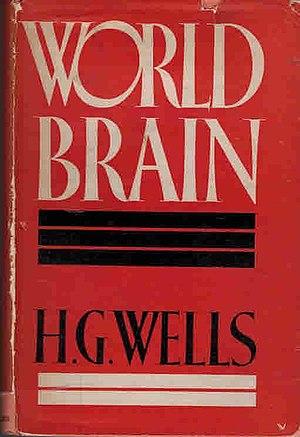
World Brain est un petit livre compilant des essais et discours de l'écrivain britannique de science-fiction H. G. Wells, publié par lui en 1938 à l'âge de 72 ans.